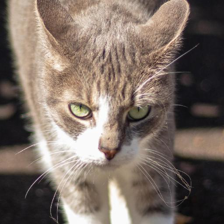
Label: animals